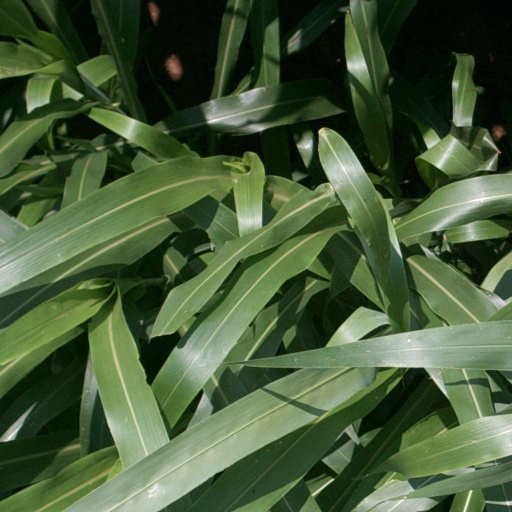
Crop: sorghum